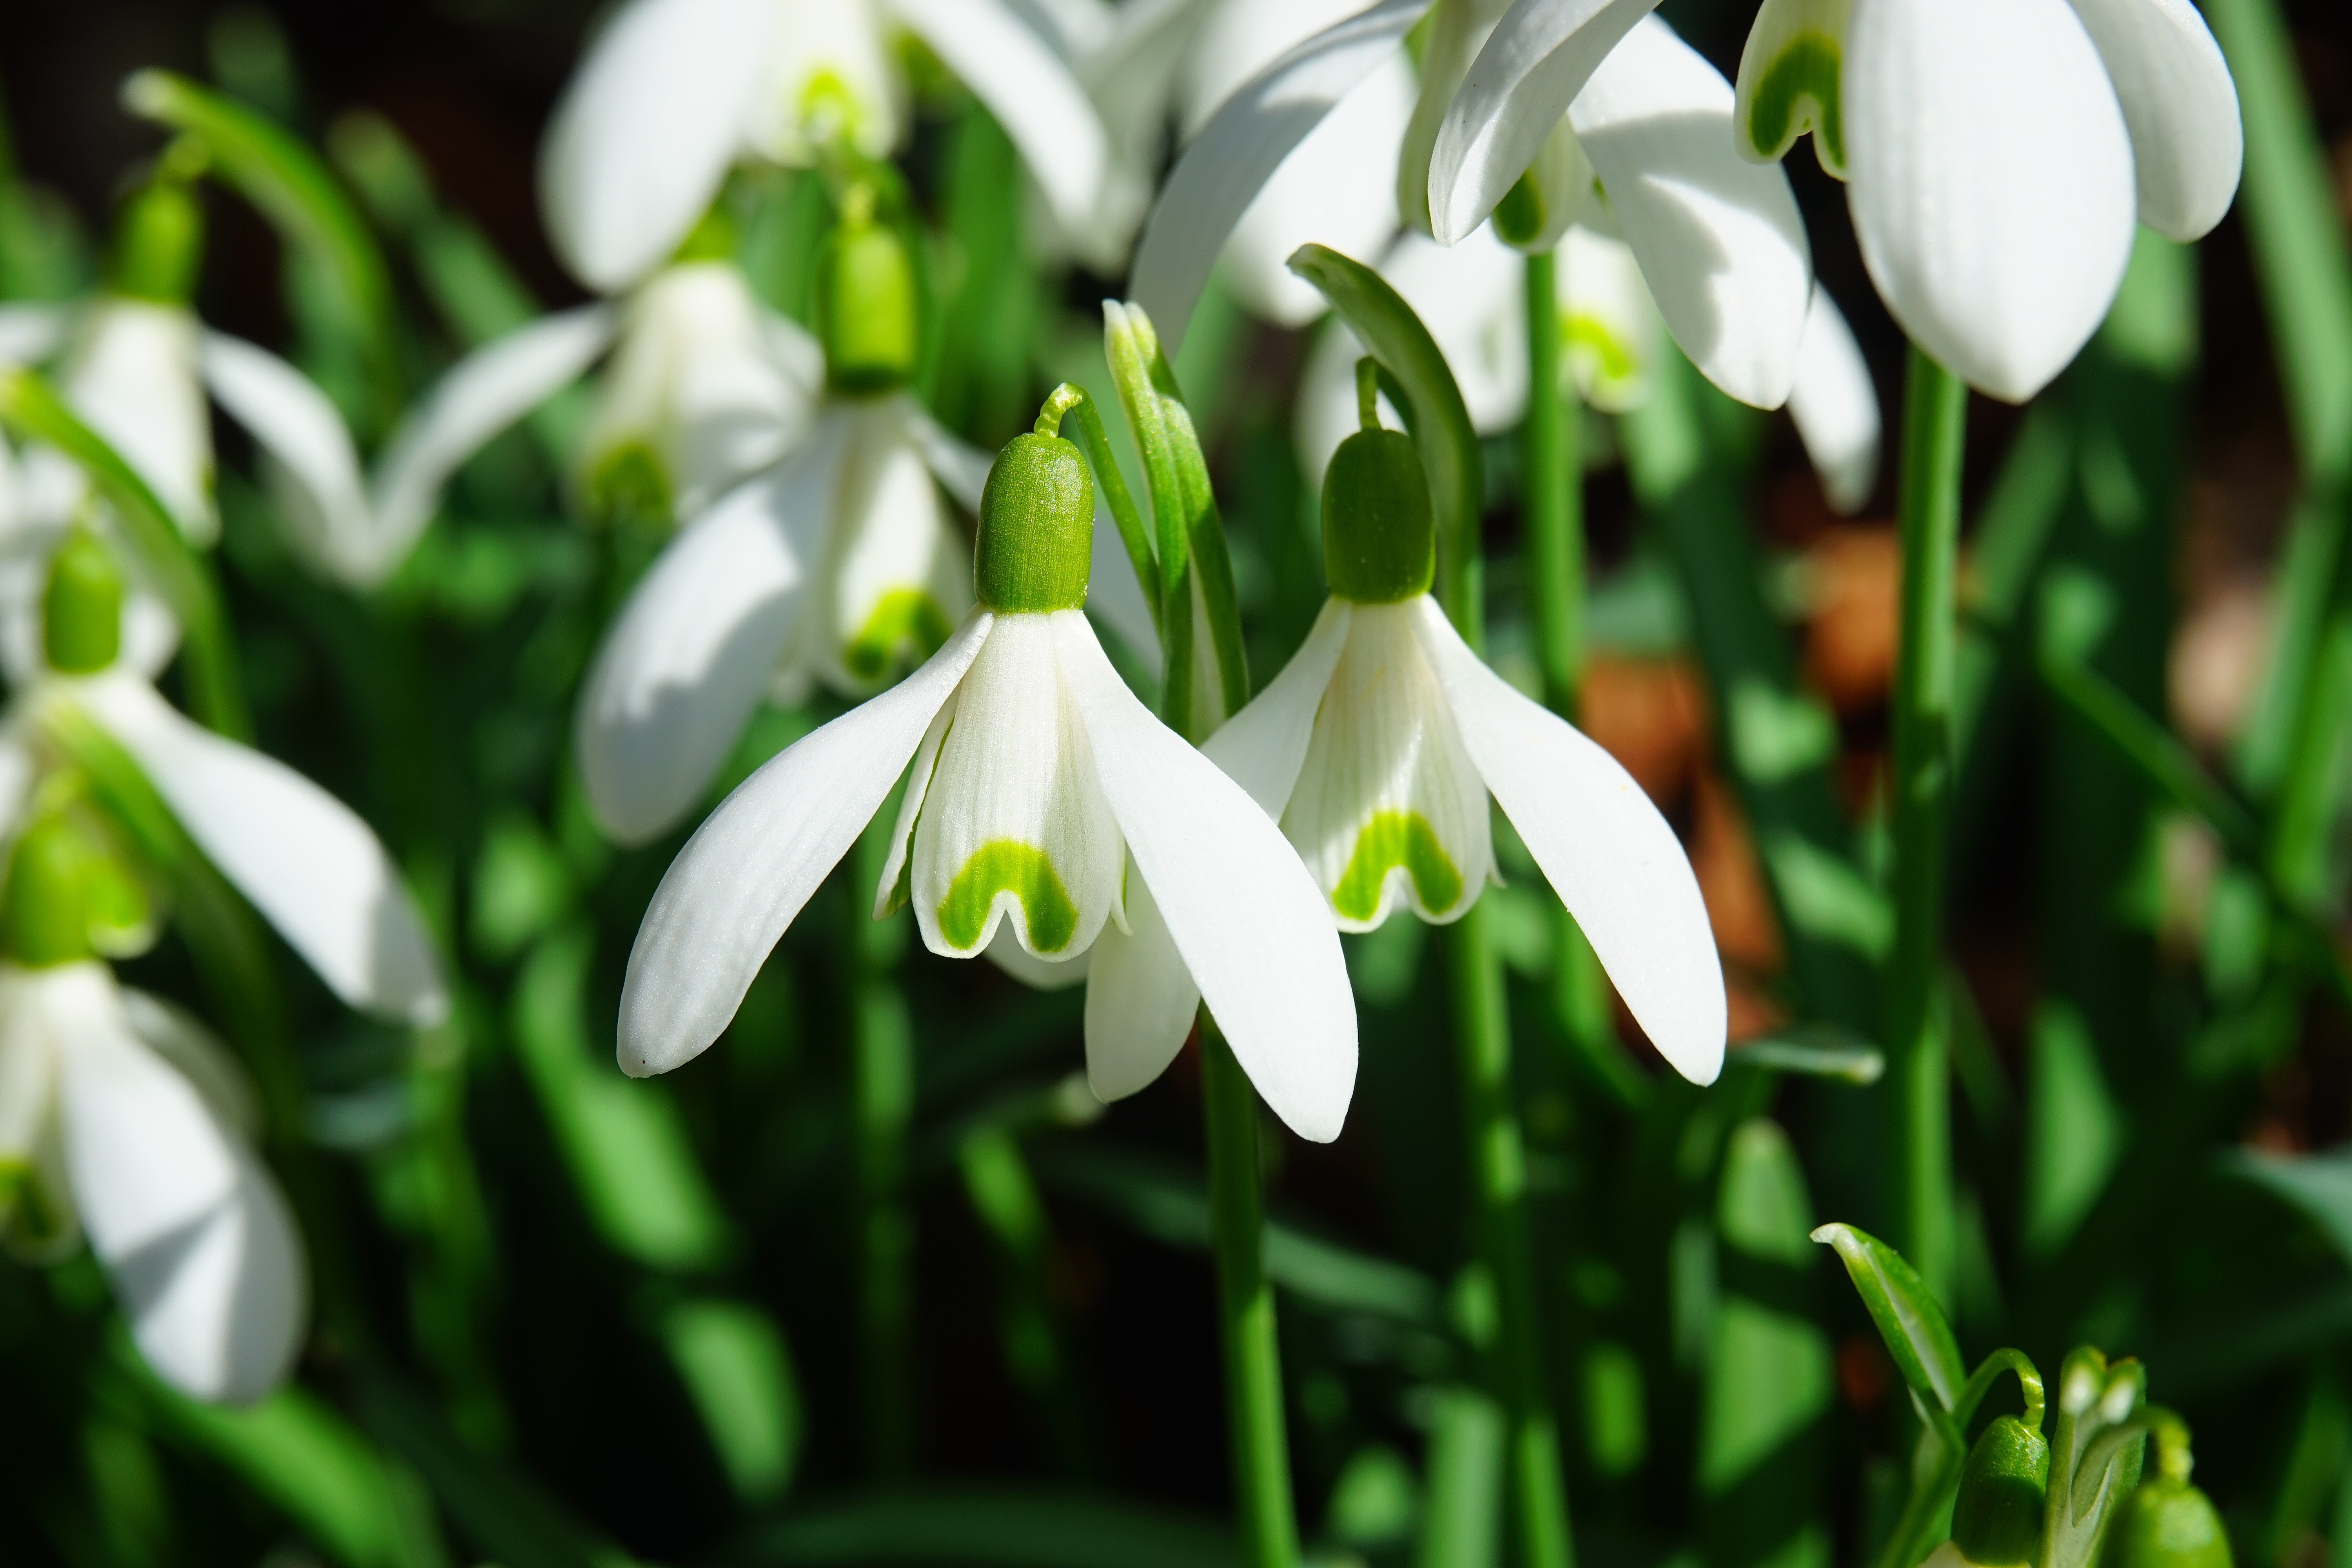
plant, flower, bloom, spring, green, macro, botany, close, flora, flowers, snowdrop, spring flower, galanthus, flowering plant, signs of spring, amaryllis plant, amaryllidaceae, common snowdrop, land plant, fawn lily, galanthus nivalis